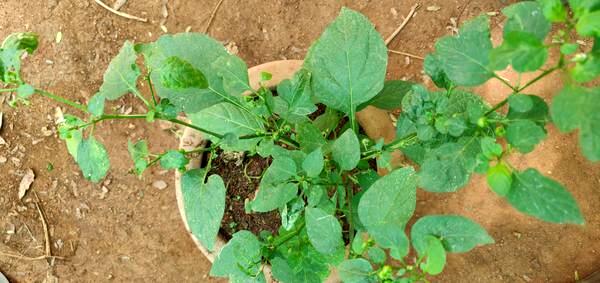
Plant: Ganike